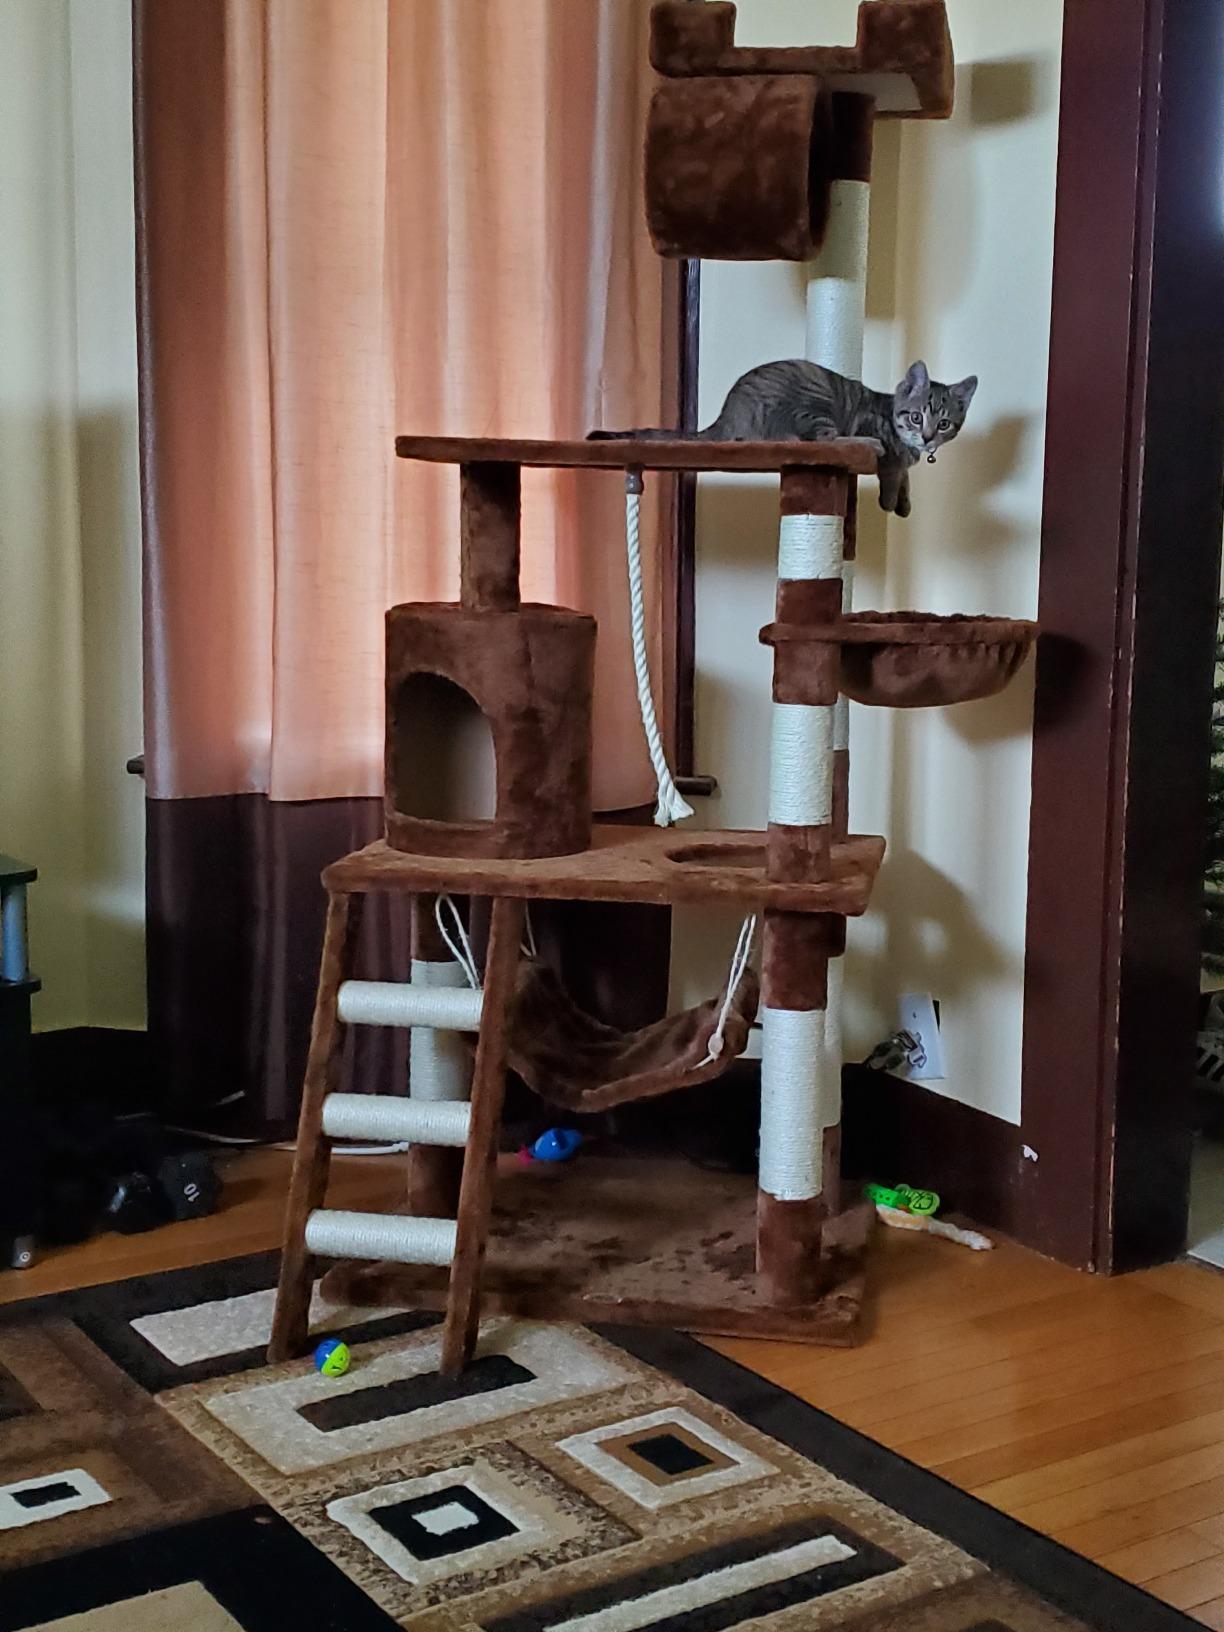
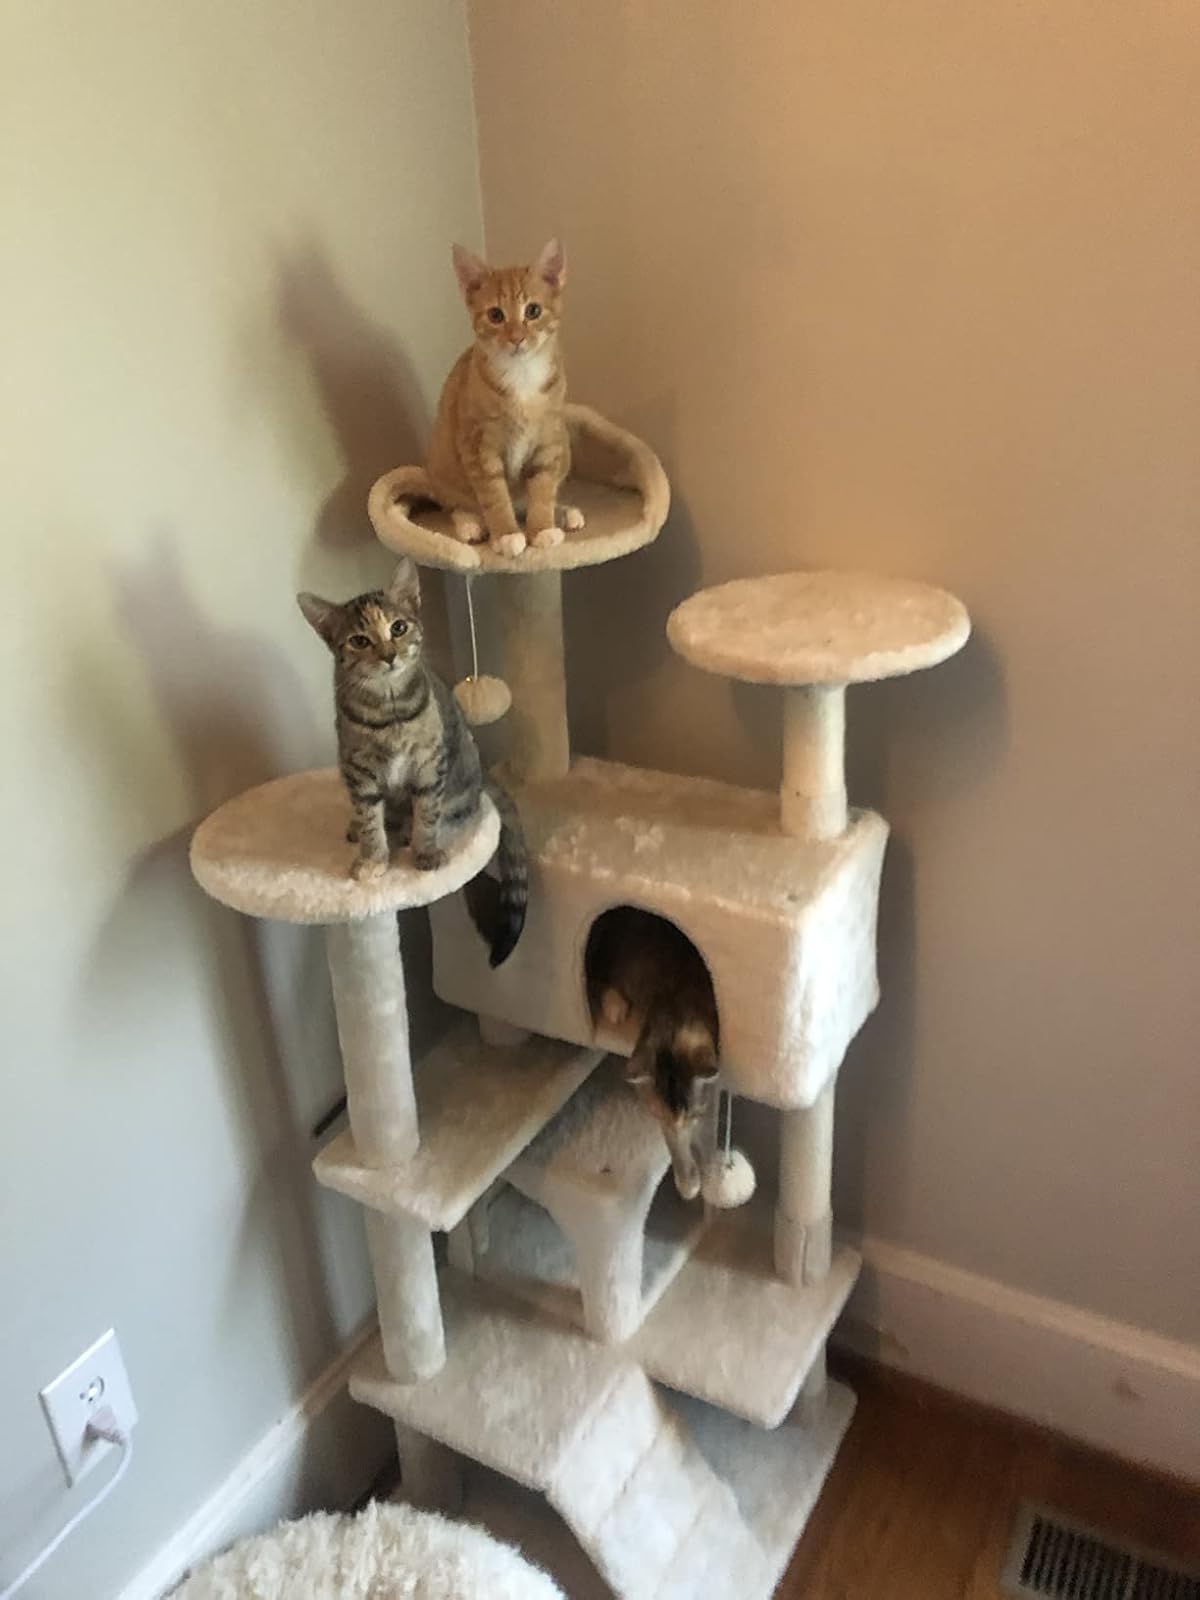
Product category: items_cat tree
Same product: no